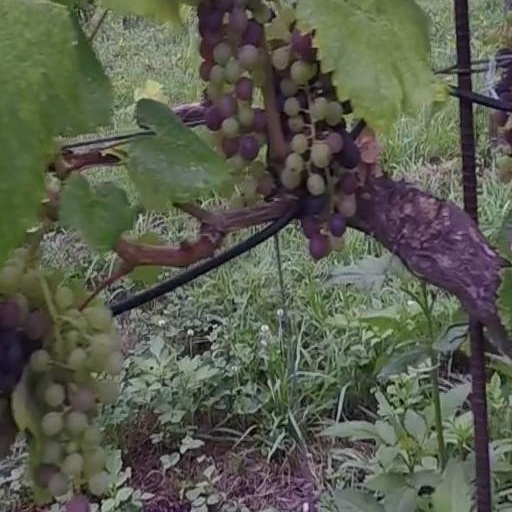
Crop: grape